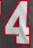
Number: 4